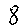
Label: 8